Great Escarpment, Southern Africa

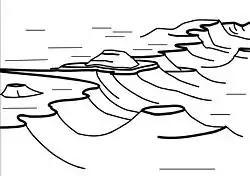
This is a stylized illustration of the Southern African Great Escarpment, based particularly on its appearance in the Great Karoo, where thick, erosion-resistant dolerite sills (represented by the thick black lines in the diagram) generally form the upper, sharp edge of the escarpment; in other parts of the escarpment, hard, erosion-resistant geological layers similarly form the upper, abrupt edge (see text); note the island remnants of the earlier extent of the plateau on the plain below the escarpment, left behind as the escarpment has gradually eroded farther inland.

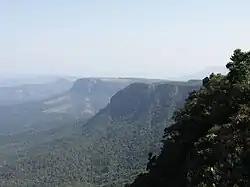
A view of the Mpumalanga Drakensberg portion of the Great Escarpment, from God's Window, near Graskop looking south, shows the hard erosion-resistant layer that forms the upper edge of the escarpment that consists of flat-lying quartzite belonging to the Black Reef Formation, which also forms the Magaliesberg mountains near Pretoria.

The eastern portion of the Great Escarpment within the borders of South Africa (see the accompanying map, above) is referred to as the Drakensberg ('Dragon Mountains'). The Limpopo, Mpumalanga, and Lesotho Drakensberg have hard, erosion-resistant upper surfaces and therefore have a very high and rugged appearance, combining steep-sided blocks and pinnacles. The KwaZulu-Natal – Free State Drakensberg escarpment is composed of softer rocks and therefore has a softer, more rounded appearance from below. Generally, the top of the Escarpment is almost table-top flat and smooth, even in Lesotho. The "Lesotho Mountains" are formed away from the Drakensberg escarpment by erosion gulleys that turn into deep valleys that contain the tributaries that flow into the Orange River. There are so many of these tributaries that it gives the Lesotho Highlands a very rugged, mountainous appearance, both from the ground and from the air.